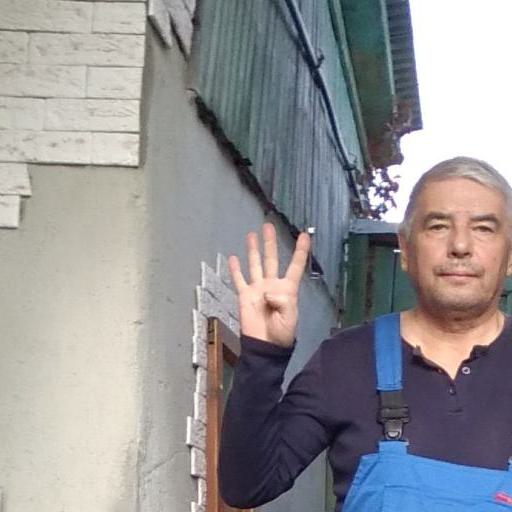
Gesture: four